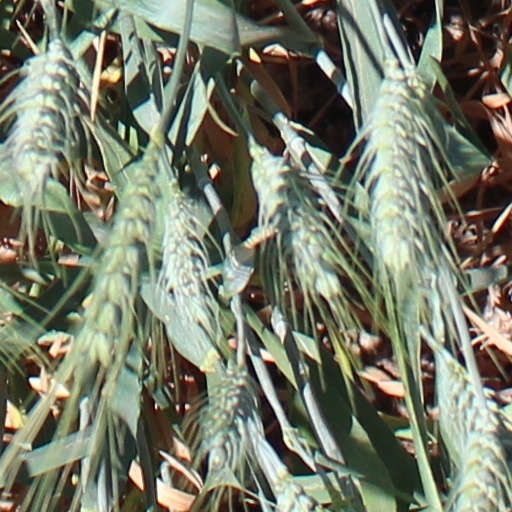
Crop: wheat